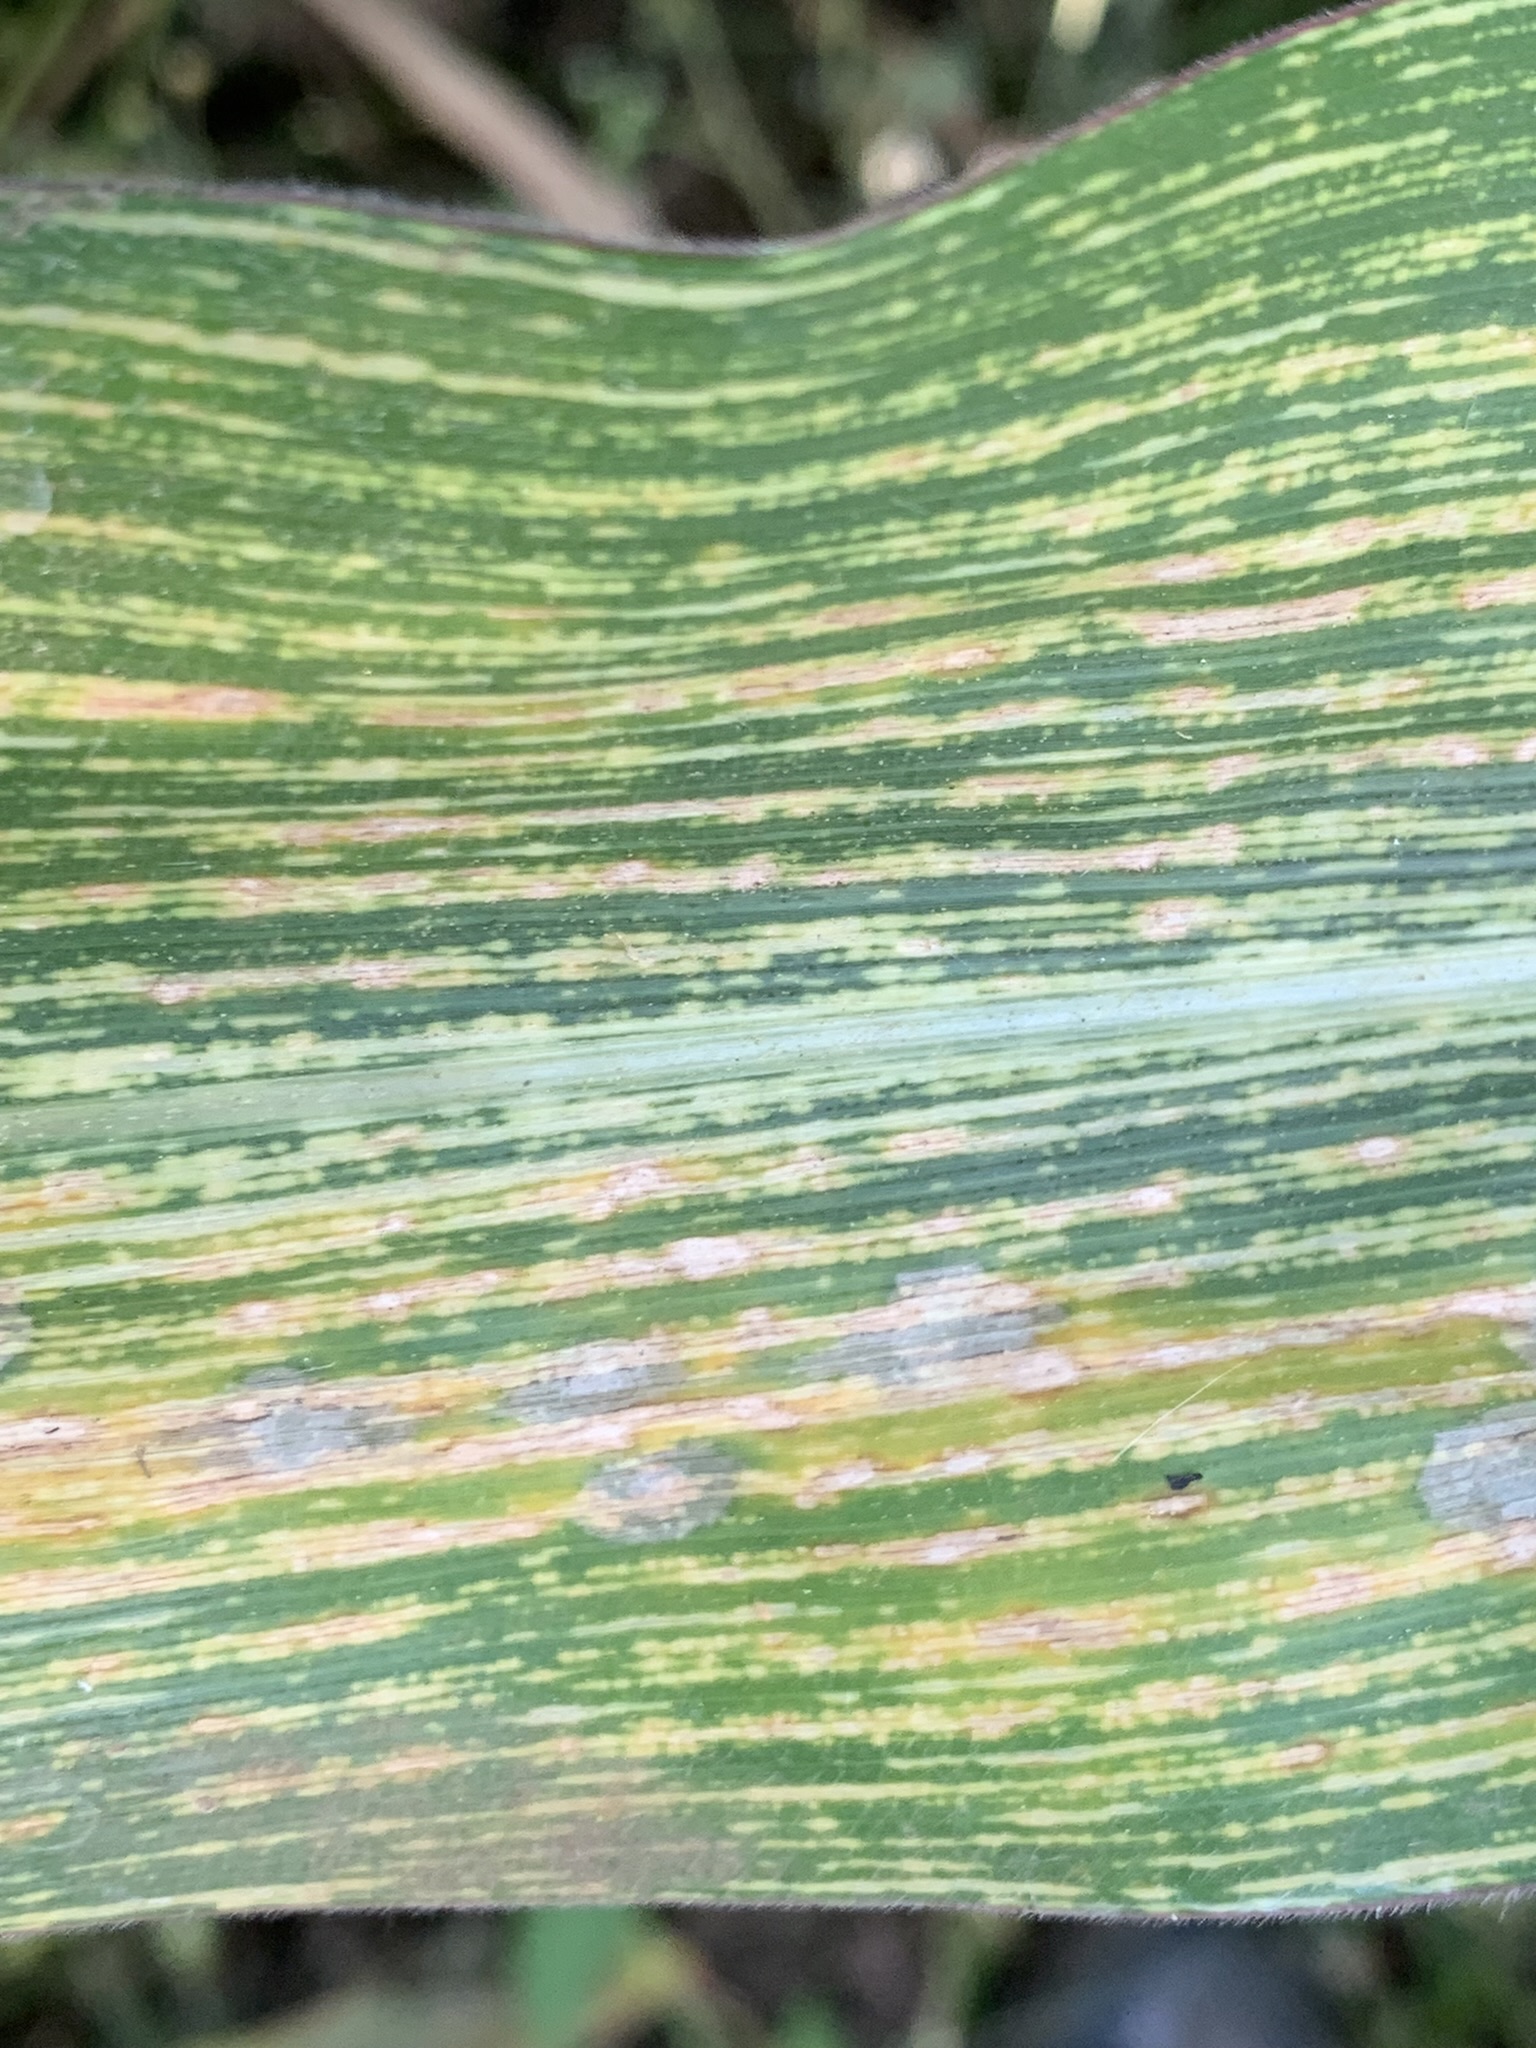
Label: MSV